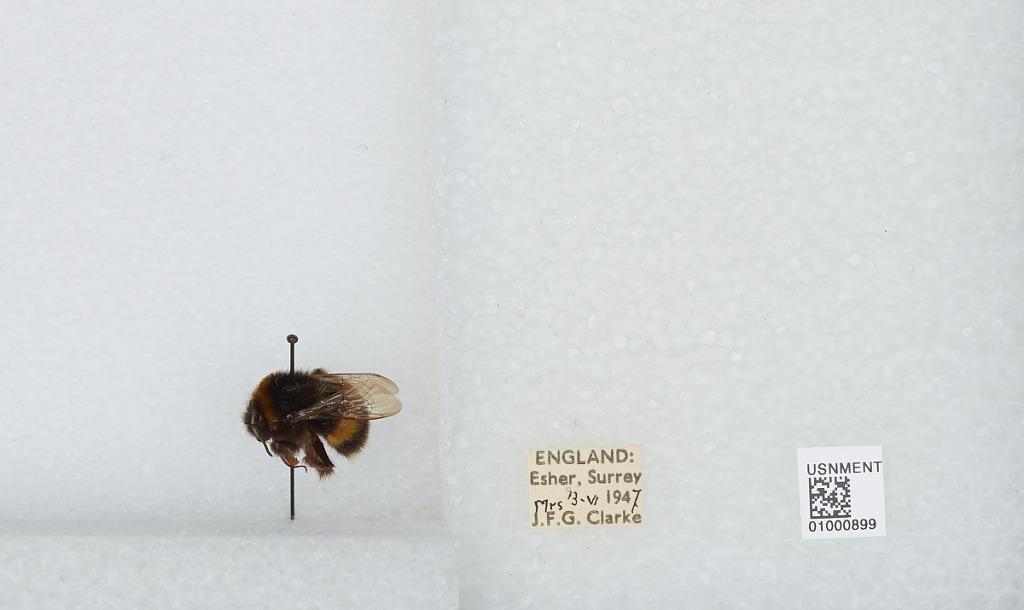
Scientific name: Bombus (Bombus) lucorum (Linnaeus)
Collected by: J. Clarke
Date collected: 1947-6-13
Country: United Kingdom
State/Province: England
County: Surrey
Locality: Esher
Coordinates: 51.3691, -0.365